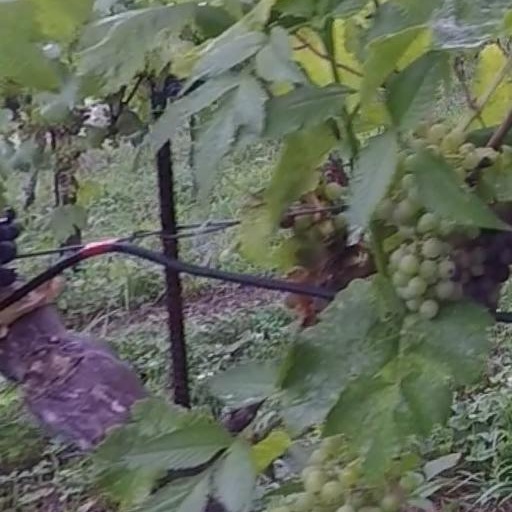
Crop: grape